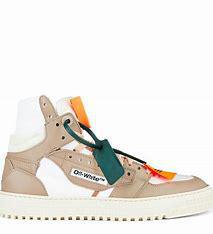
Brand: Off-White
Model: Court 3